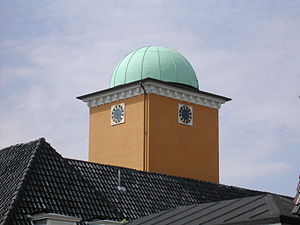
Nordsjællands Astronomi Forening
Nordsjællands Astronomi Forenings observatorium på Montebello
Montebelloobservatoriet i Helsingør
NOVA – Nordsjællands Astronomi Forening blev stiftet d. 13. juni 2000 af 10 astronomiinteresserede entusiaster.